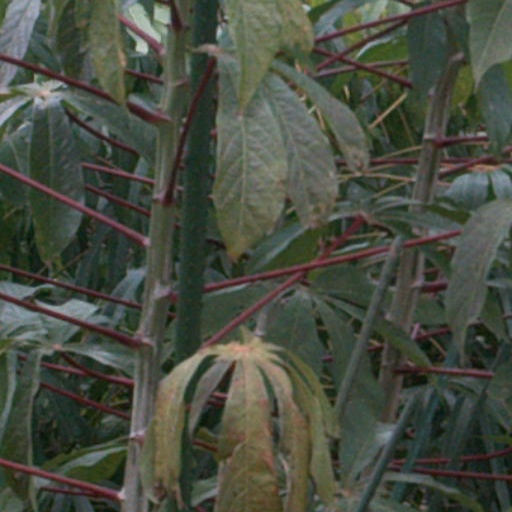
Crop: cassava